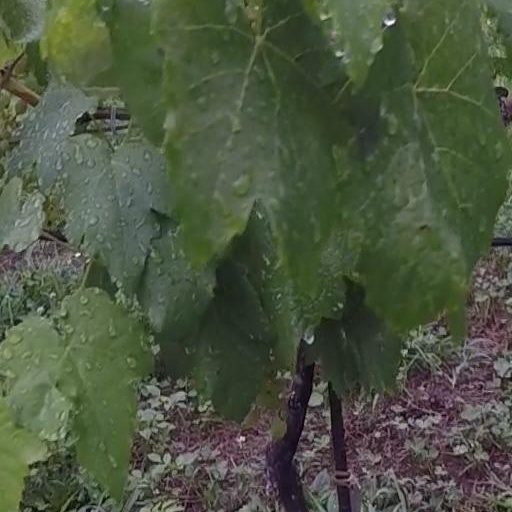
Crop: grape